Norwich

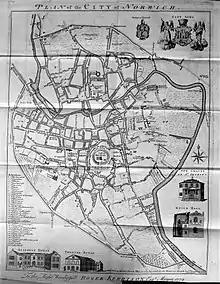
Map of Norwich, 1781

Norwich in the late 17th century was riven politically. Churchman Humphrey Prideaux described "two factions, Whig and Tory, and both contend for their way with the utmost violence." Nor did the city accept the outcome of the 1688 Glorious Revolution with a unified voice. The pre-eminent citizen, Bishop William Lloyd, would not take the oaths of allegiance to the new monarchs. One report has it that in 1704 the landlord of Fowler's alehouse "with a glass of beer in hand, went down on his knees and drank a health to James the third, wishing the Crowne [sic] well and settled on his head."